First Strike Ration

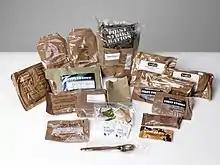
The components of a First Strike Ration

The FSR is designed to provide mobile soldiers with a variety of foods that are lightweight, calorically dense, familiar, and which are more "easy to consume" than intermediate moisture foods.